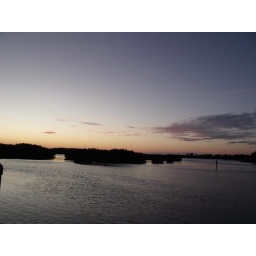
upon reaching the fishing pier, dawn light filled the Eastern sky while the clouds remained purple